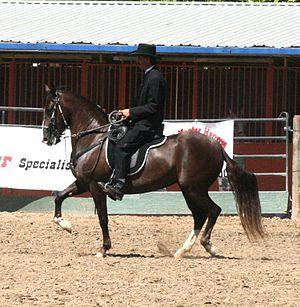
Le paso fino est une race chevaline originaire de Porto Rico et de la Colombie, qui tient son nom d'une allure particulière qu'il pratique naturellement, le « pas fin ». Descendant des chevaux espagnols utilisés par les conquistadores, il s'est développé et a été sélectionné au cours des siècles pour devenir un petit cheval agile et robuste capable de se déplacer sur les terrains les plus difficiles. Très apprécié aux États-Unis, il est recherché tout spécialement en équitation Western et en show où des épreuves spécifiques lui sont dédiées. La Paso Fino Horse Association est chargée de la promotion de la race et des identifications.